Sydney Pickrem

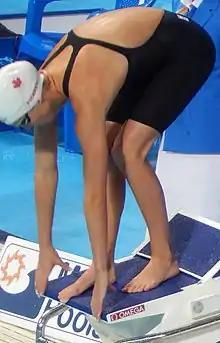
Pickrem in August 2015

Sydney Pickrem (born May 21, 1997) is a Canadian competitive swimmer who competed for Texas A&M University in College Station. A three-time Olympian, she placed sixth in the 200m individual medley at the 2016 Summer Olympics and won a bronze medal at the 2020 Summer Olympics as part of the Canadian 4×100 metre medley relay team. At the 2024 Paris Olympics, she participated in the women’s 200-meter individual medley and the 200-meter breaststroke, but finished out of medal contention. Accomplished in international competition, she is a seven-time World Aquatics Championships medallist.